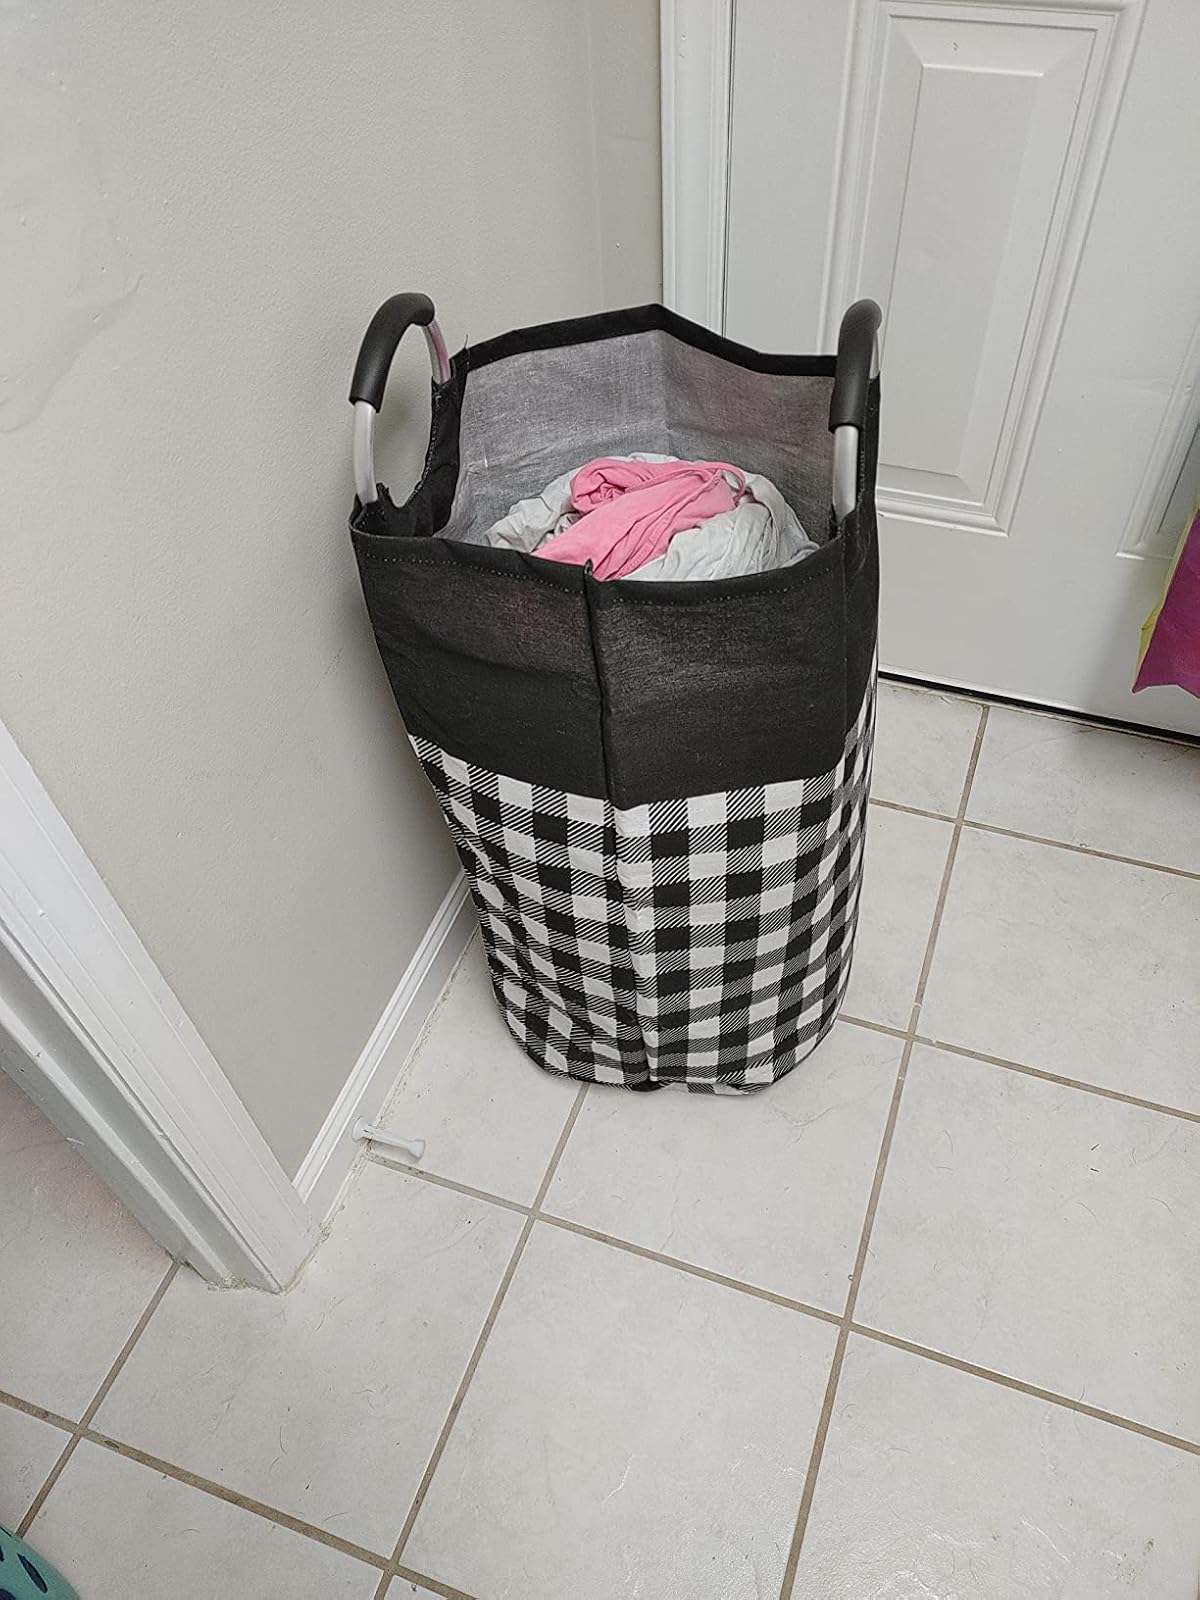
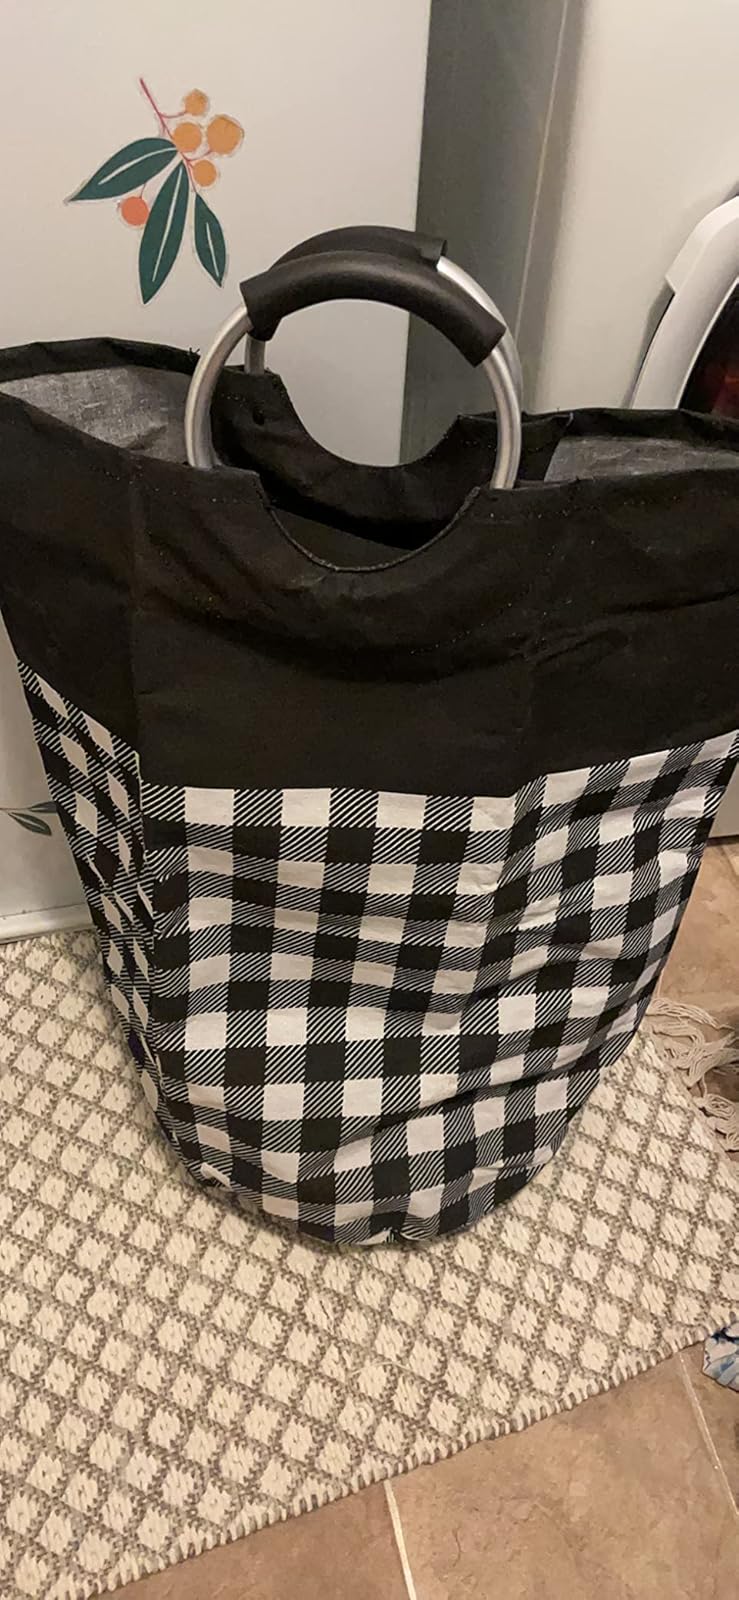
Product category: items_hamper
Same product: yes